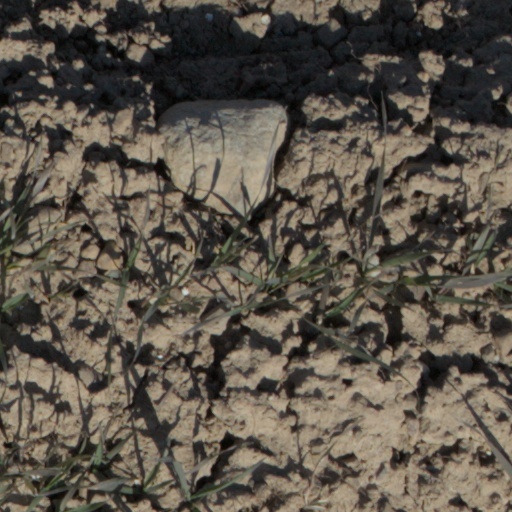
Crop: wheat